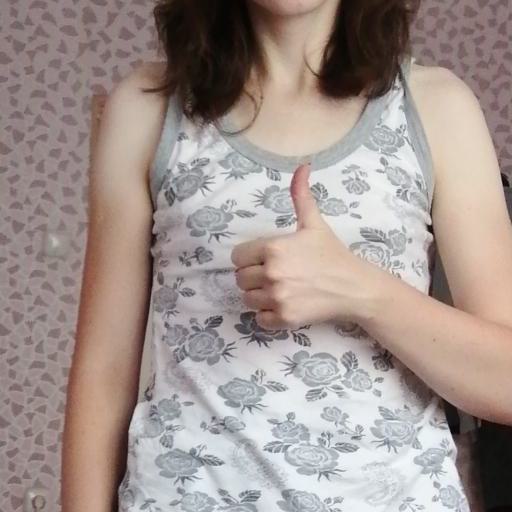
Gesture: like